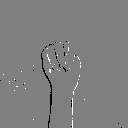
ASL letter: n